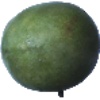
Label: mango